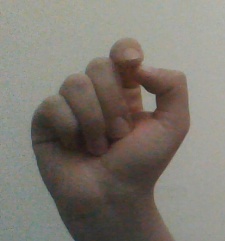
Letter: fa